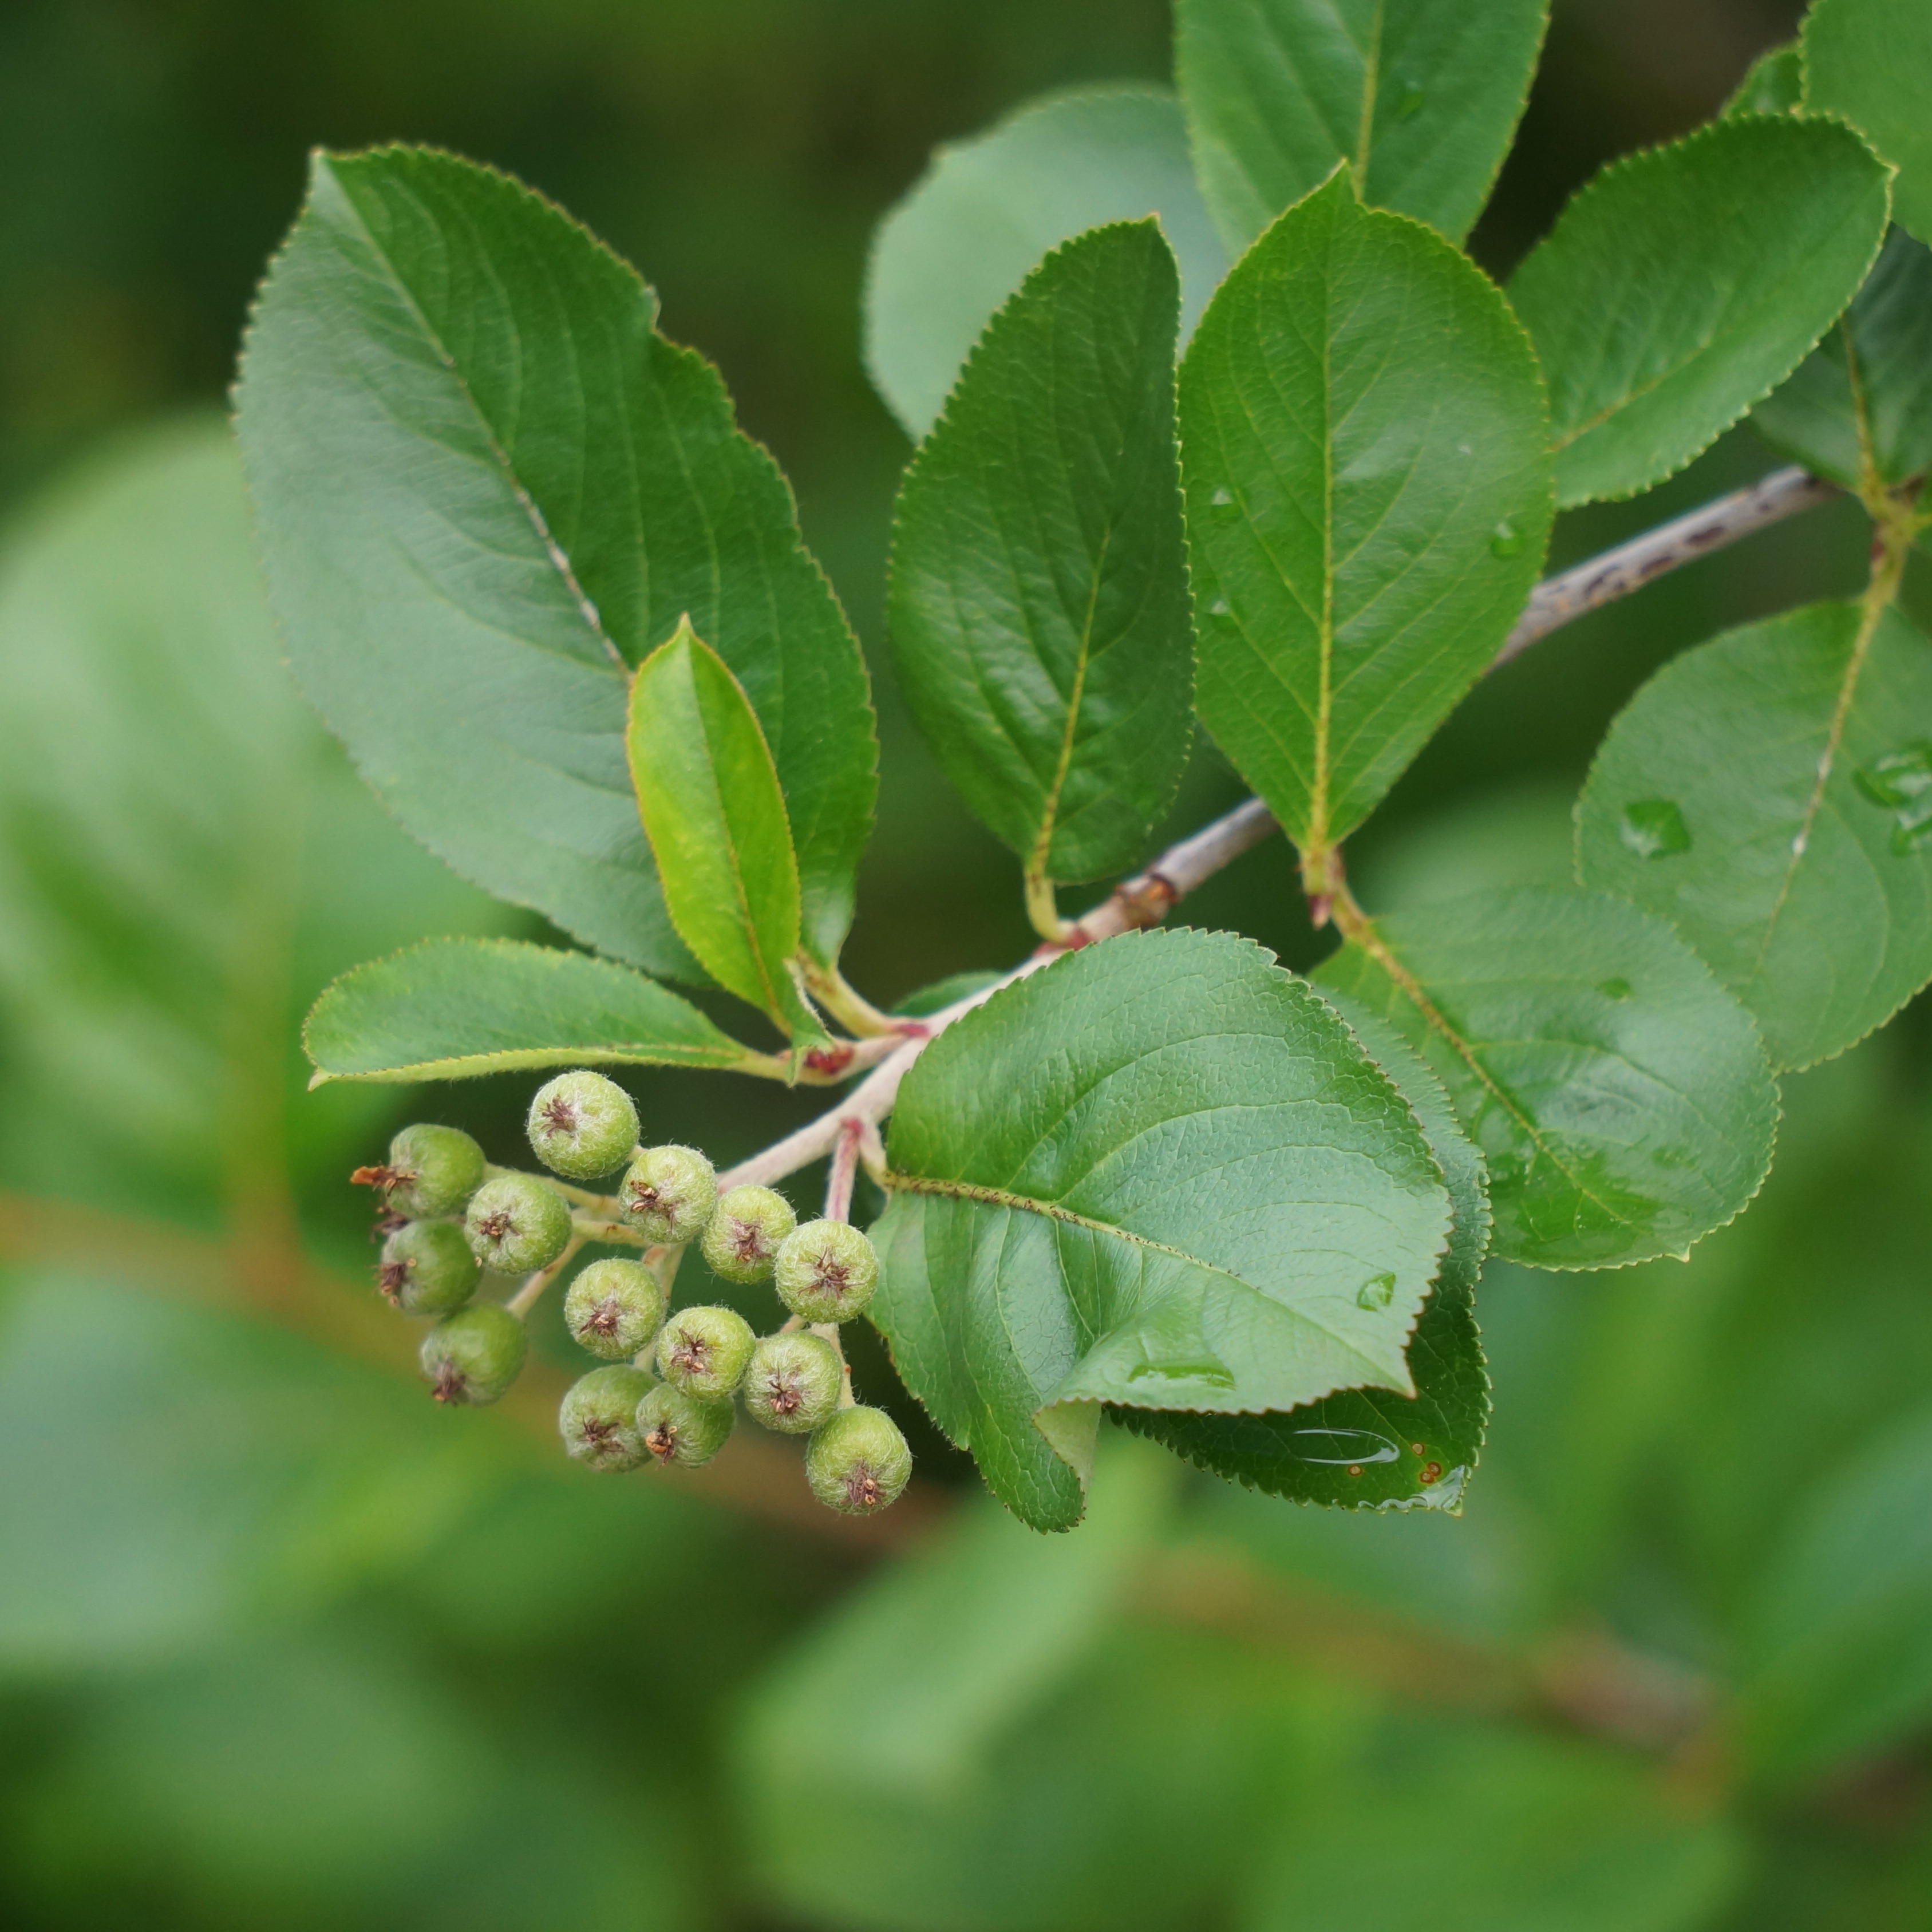
tree, branch, blossom, plant, fruit, berry, leaf, flower, food, green, produce, evergreen, flora, shrub, deciduous, raw, garden plant, flowering plant, aronia berries are, matures, woody plant, land plant, berry clusters